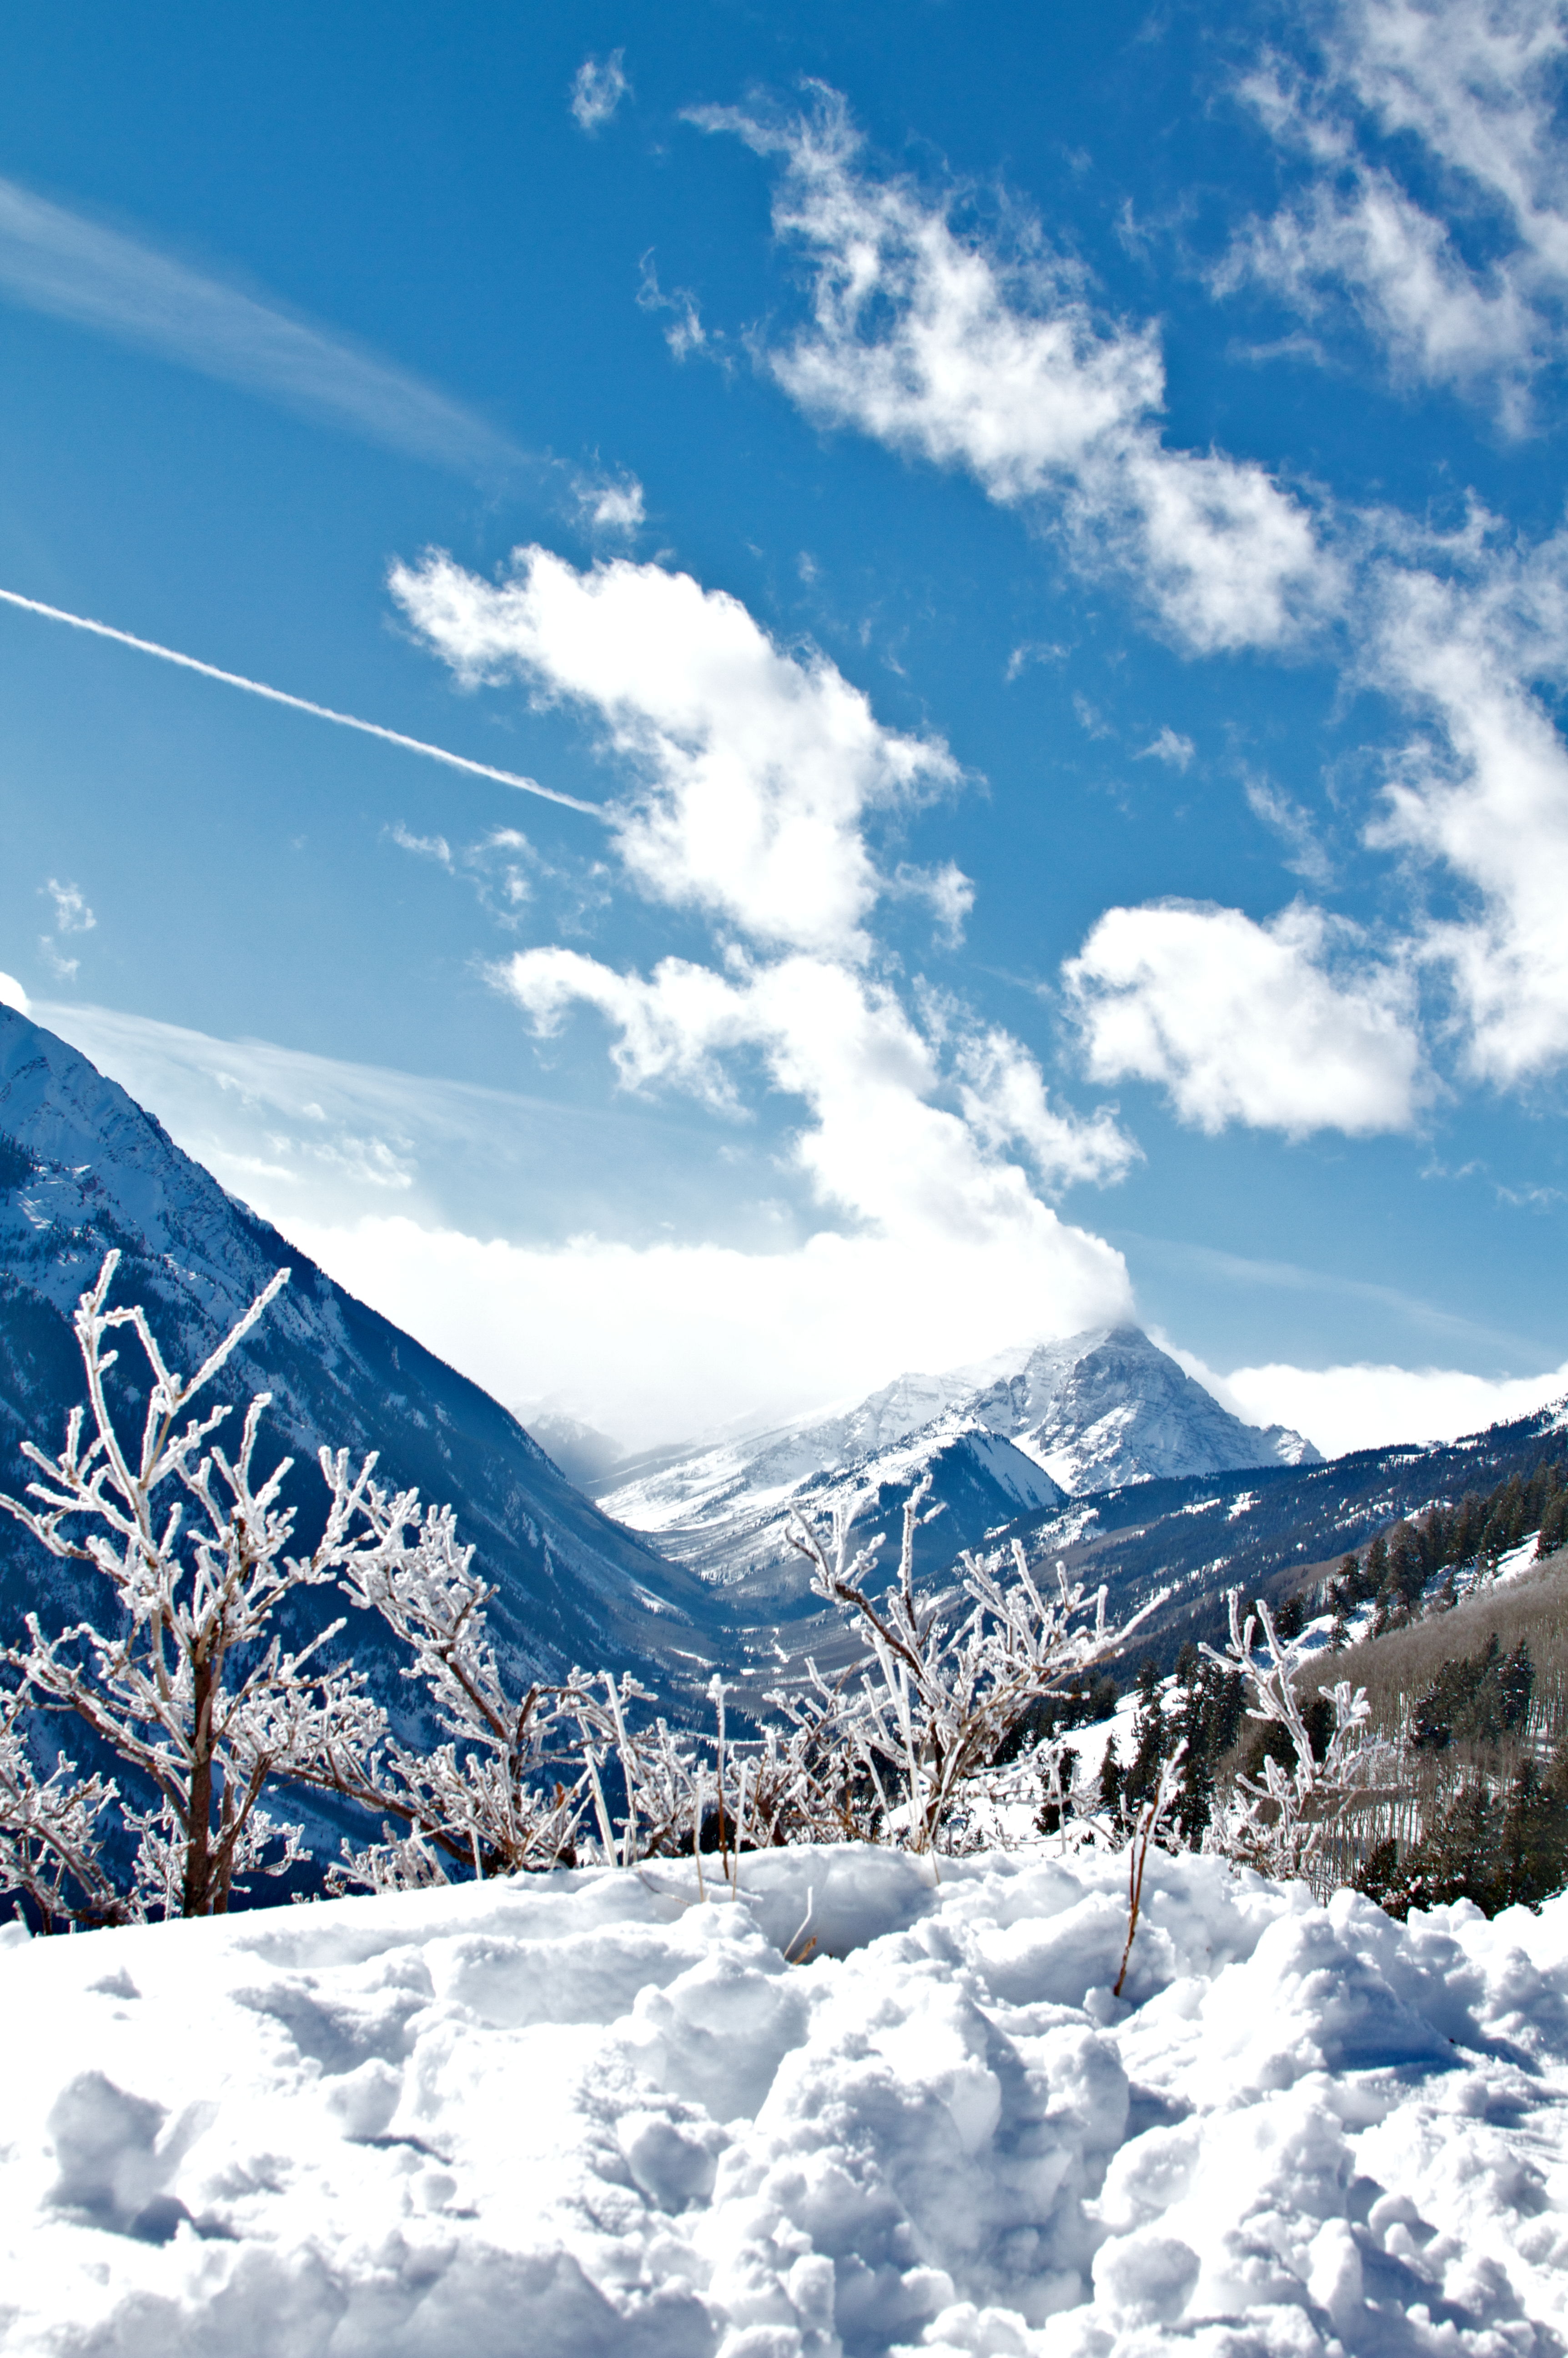
landscape, nature, mountain, snow, cold, winter, cloud, sky, mountain range, canon, weather, skiing, season, colorado, mountains, alps, ski, canon7d, plateau, 7d, aspen, piste, snowmass, maroonbells, stunning, landform, geographical feature, mountainous landforms